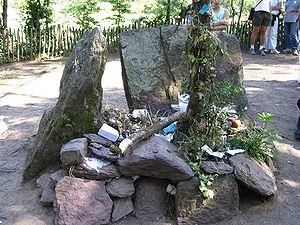
Le tombeau de Merlin est un mégalithe situé dans la forêt de Paimpont, au lieu-dit « La Marette » près du hameau des Landelles à Paimpont.